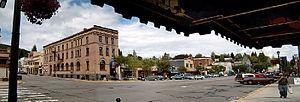
Rossland, est une cité de montagne dans le West Kootenay en Colombie-Britannique, au Canada. Son altitude est de 1 023 mètres.